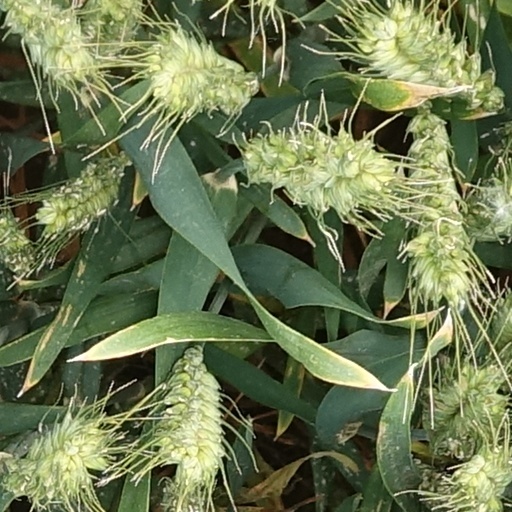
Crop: wheat